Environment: real
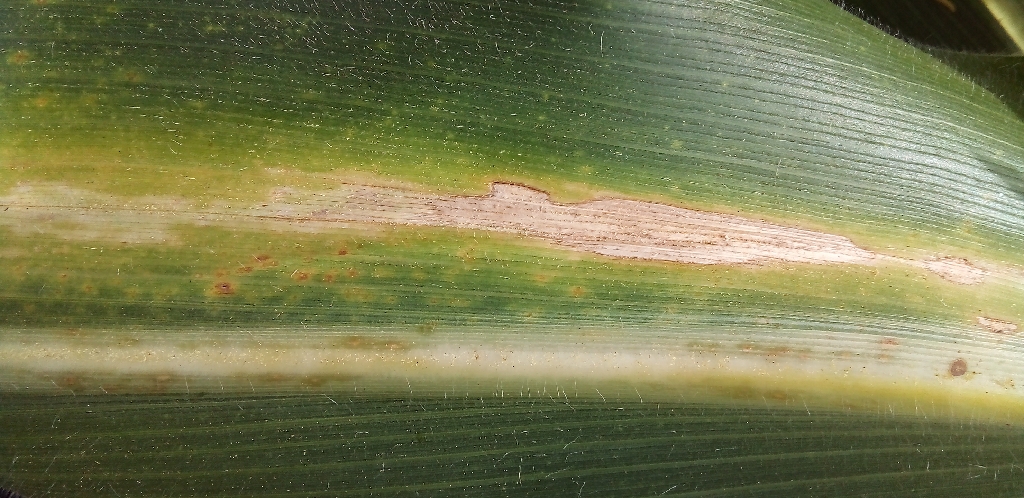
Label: northern_corn_leaf_blight